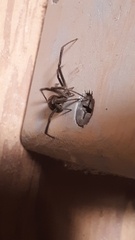
Species: Lactrodectus_hesperus